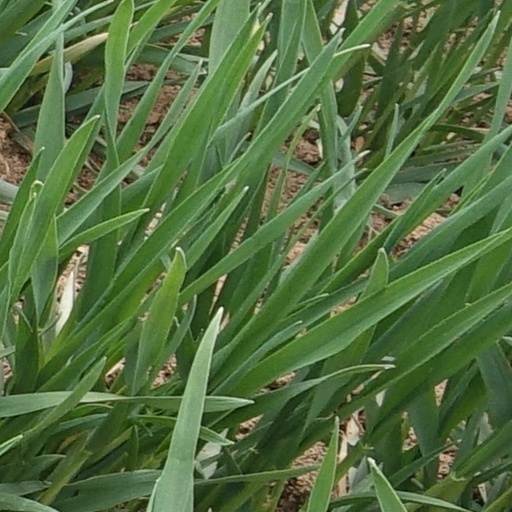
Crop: wheat